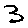
Label: 3